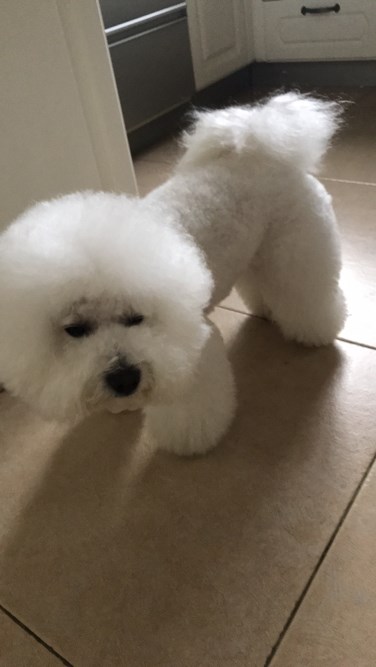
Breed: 3083-n000117-Bichon_Frise